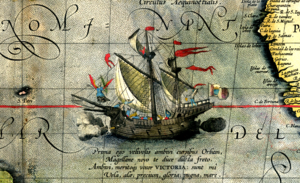
Les grandes découvertes sont la période historique qui s'étend du début du XVᵉ siècle jusqu'au début du XVIIᵉ siècle. Durant cette période, les monarchies et de riches compagnies commerciales européennes financent de grandes expéditions dans le but d'explorer le monde, cartographier la planète et établir des contacts directs avec l'Afrique, l'Amérique, l'Asie et l'Océanie. L'expression d’Âge des découvertes est également utilisée par les cartographes.
mai
Fernand de Magellan, très probablement né à Porto aux environs de 1480 et mort sur l'île de Mactan aux Philippines le 27 avril 1521, est un navigateur et explorateur portugais de l'époque des Grandes découvertes. Il est connu pour être à l'origine de la première circumnavigation de l'histoire — débutée en 1519 sous ses ordres et achevée en septembre 1522 sous les ordres de Juan Sebastián Elcano, son second après trois ans de voyage — en ayant navigué vers l'ouest pour rejoindre les Moluques, découvrant sur son chemin le détroit qui porte son nom aujourd'hui.